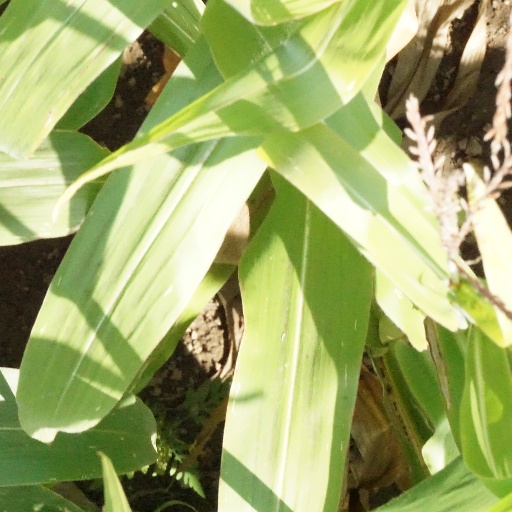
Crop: maize; corn